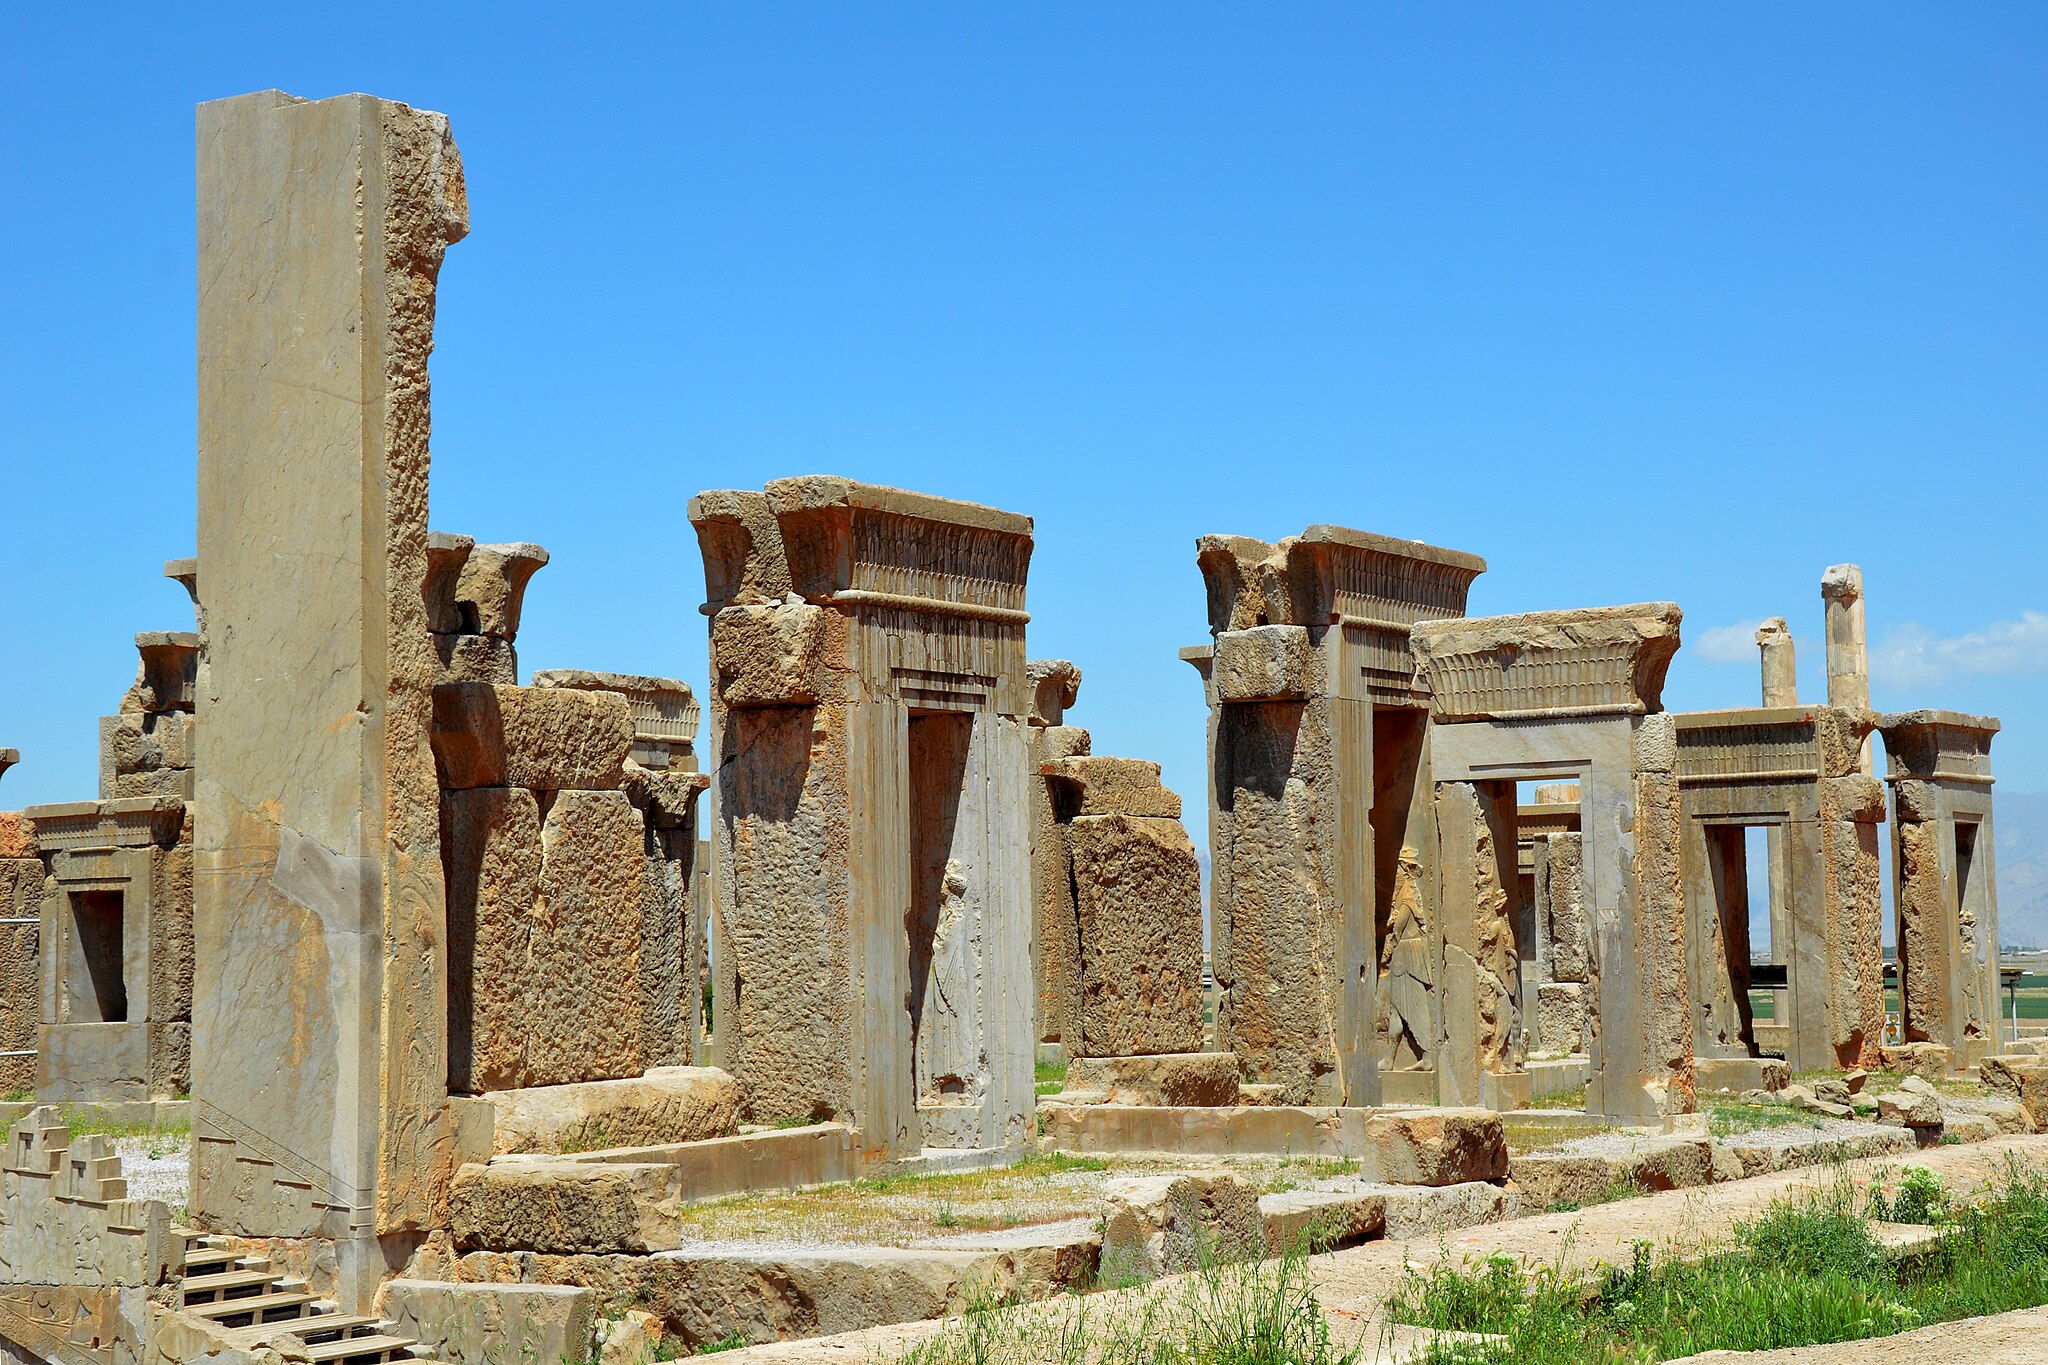
Title: Takht Jamshid - Perspolis - panoramio
Description: Takht Jamshid - Perspolis
Date: Taken on 26 April 2012
Categories: Palace of Darius I in Persepolis, Panoramio files uploaded by Panoramio upload bot, Panoramio images reviewed by trusted users, Photos from Panoramio, Files with coordinates missing SDC location of creation, Iran photographs taken on 2012-04-26, Photos from Panoramio ID 1317158